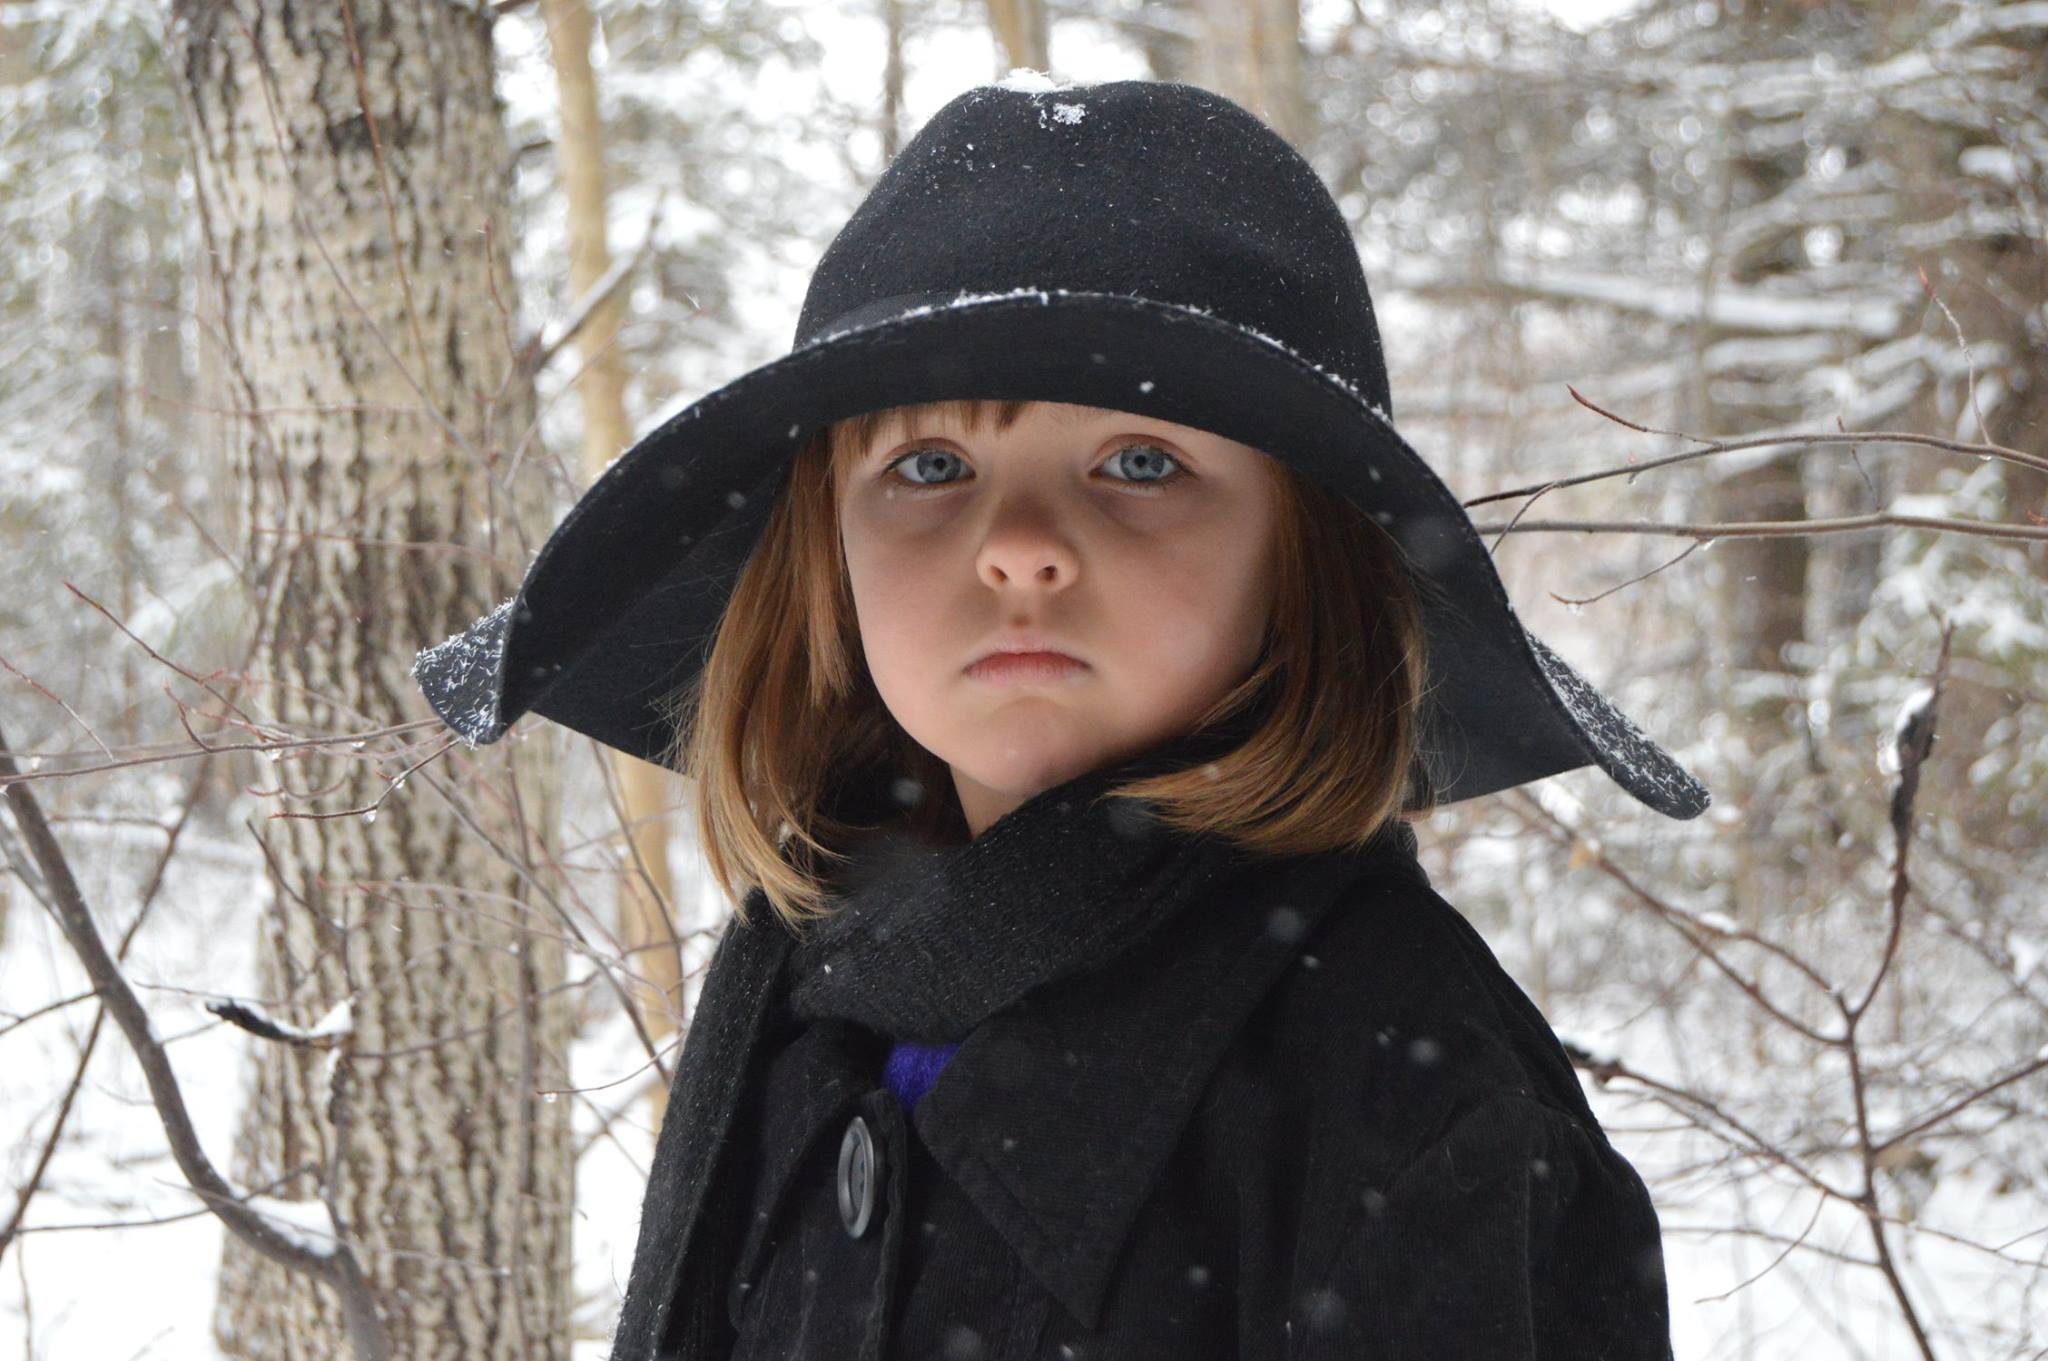
person, snow, winter, people, girl, kid, female, portrait, young, spring, weather, child, hat, fashion, blue, clothing, black, lady, lifestyle, season, outdoors, family, children, cap, grandchild, granddaughter, grandchildren